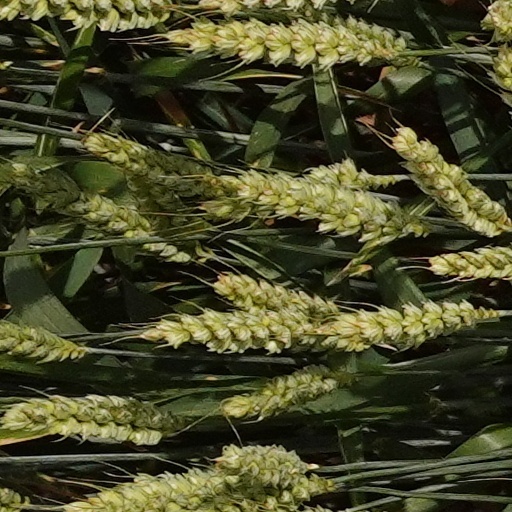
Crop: wheat